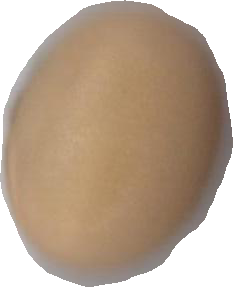
Variety: Anjasmoro